Boxing

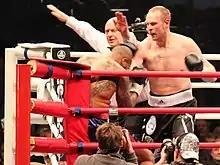
Robert Helenius (right) vs. Attila Levin (left) at Hartwall Arena in Helsinki, Finland, on 27 November 2010

Records of boxing activity disappeared in the west after the fall of the Western Roman Empire when the wearing of weapons became common once again and interest in fighting with the fists waned. However, there are detailed records of various fist-fighting sports that were maintained in different cities and provinces of Italy between the 12th and 17th centuries. There was also a sport in ancient Rus called "kulachniy boy" or 'fist fighting'.